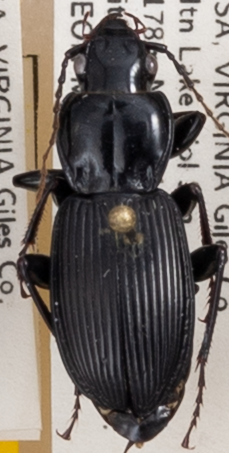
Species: Pterostichus coracinus
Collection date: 2021-09-07
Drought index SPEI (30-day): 1.13
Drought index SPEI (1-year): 0.24
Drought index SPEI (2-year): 1.69